Bethel Solomons

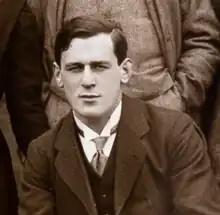
Solomons in 1911 at the Rotunda Hospital

Bethel Albert Herbert Solomons (27 February 1885 – 11 September 1965), born into a prominent Jewish family, was an Irish medical doctor and an international rugby player for Ireland and supporter of the 1916 Rising.